Abu Bakr

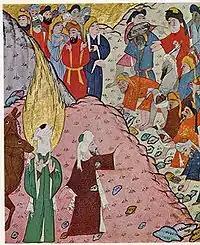
Abu Bakr Abdullah stops Meccan Mobs, who are against Muslims.

On his return from a business trip in Yemen, his friends informed him that in his absence, Muhammad had declared himself a messenger of God. According to a report of the historian Al-Tabari, in his "Tarikh al-Tabari", Abu Bakr may have converted to Islam after around fifty people, though this is disputed. Some Sunni and all the Shi'a believe that the second person to publicly accept Muhammed as the messenger of God was Ali ibn Abi Talib, the first being Muhammad's wife Khadija. Ibn Kathir, in his book "Al Bidaya Wal Nihayah", disregards this. He stated that the first woman to embrace Islam was Khadija. Zayd ibn Harithah was the first freed slave to embrace Islam. Ali ibn Abi Talib was the first child to embrace Islam, for he has not even reached the age of puberty at that time, while Abu Bakr was the first free man to embrace Islam.